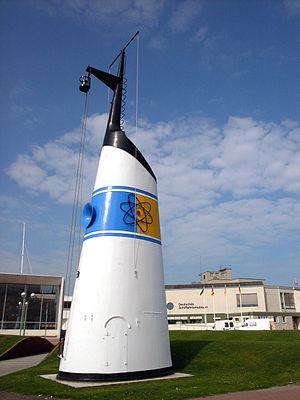
Le Deutsches Schifffahrtsmuseum, est le musée national de la navigation maritime allemand. situé à Bremerhaven. Son implantation est liée au rôle central joué par le port de Brême dans l'histoire maritime allemande tant pour le commerce qu'en tant que port principal d'embarquement pour l'émigration vers les Amériques.